Anthony Rasch

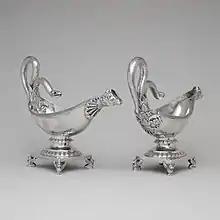
Sauceboats by Anthony Rasch, circa 1815

Anthony Rasch von Tauffkirchen (c. 1778 - November 25, 1858) was a German-American silversmith, active in Philadelphia (1804-1820) and New Orleans (1820-1858). According to the Metropolitan Museum of Art, his works are credited with being "among the most sophisticated silver vessels produced in the United States in the early nineteenth century."